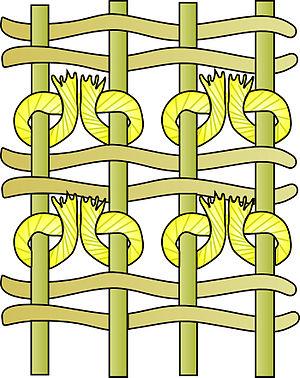
L'art ottoman est l'art produit dans l'Empire ottoman à partir de la prise de Constantinople par Mehmet II, en 1453. Cette date peut toutefois varier selon les publications : certains préfèrent prendre pour point de départ la victoire de Sélim Iᵉʳ sur les Safavides, celle sur les Mamluks, voire encore le début du règne de Suleyman II. Avant, on parle plutôt de premier art ottoman.
Le tapis persan est un élément essentiel et une des manifestations les plus distinguées de la culture et de l'art persans, dont les origines remontent à l'âge du bronze.